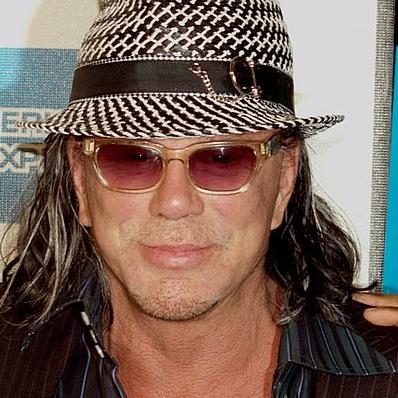
Age: 56